Japan (2023 film)

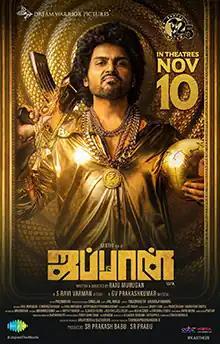
Theatrical release poster

Japan is a 2023 Indian Tamil-language action comedy drama film written and directed by Raju Murugan. It is produced by S. R. Prakash Babu and S. R. Prabhu under Dream Warrior Pictures. The film stars Karthi and Anu Emmanuel, alongside Sunil, Vijay Milton and Jithan Ramesh.